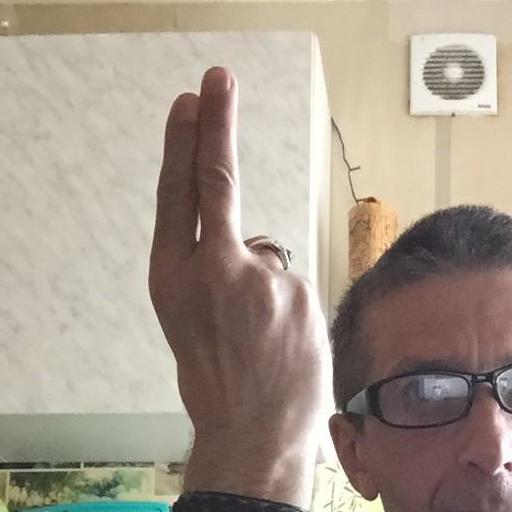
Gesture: two_up_inverted